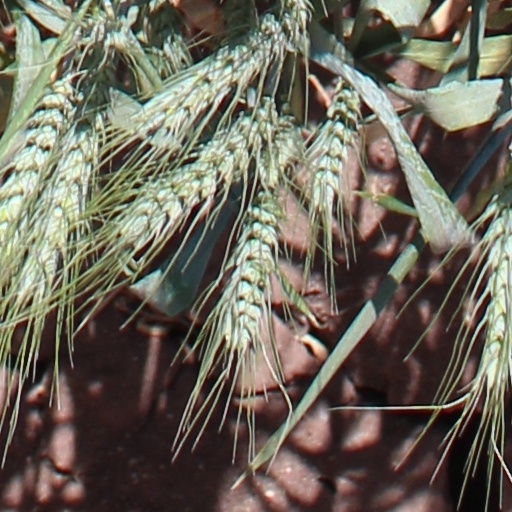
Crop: wheat